Marysol Castro

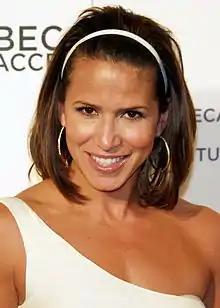
Castro at the 2008 Tribeca Film Festival

Marysol Castro is a public address announcer at Citi Field, home of the New York Mets. She is also an American broadcast journalist who is employed as a morning news anchor at WPIX in New York City, a weather forecaster for "The Early Show" on CBS in 2011, and a features correspondent for the weekend edition of "Good Morning America" on ABC from 2004 to 2010. In June 2015, Castro joined New Haven-based WTNH-TV to fill in for weekday morning traffic reports and anchor until mid-November 2015. In January 2019, Castro joined the booth of the Android and iOS app BallparkDJ making it possible for any youth softball or baseball team to be announced by her professional voice. Castro is the creator & host of Somos, a show that profiles Latinos of all walks of life.